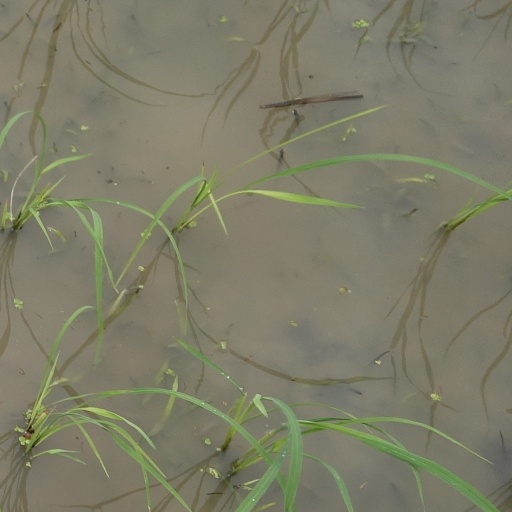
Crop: rice